Madurai Sultanate

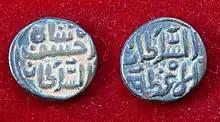
A coin of Jalaluddin Ahsan Khan, the first ruler of the Madurai Sultanate urai

The founder of the Madurai Sultanate, Jalaluddin Ahsan Khan, was called a Sayyid native of Kaithal, while also being called an Afghan.